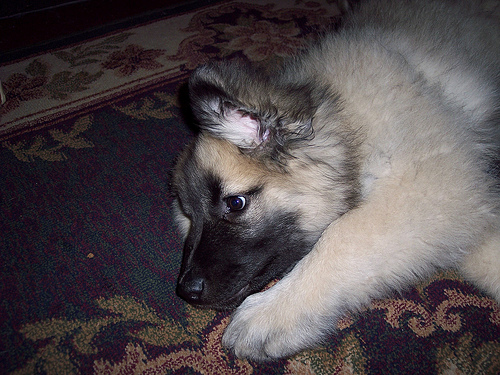
Animal: dog
Breed: leonberger